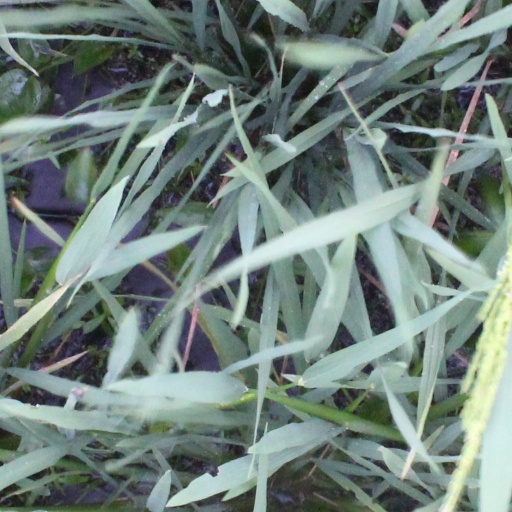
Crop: rice